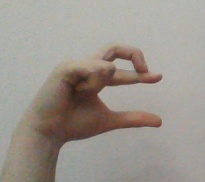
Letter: thal